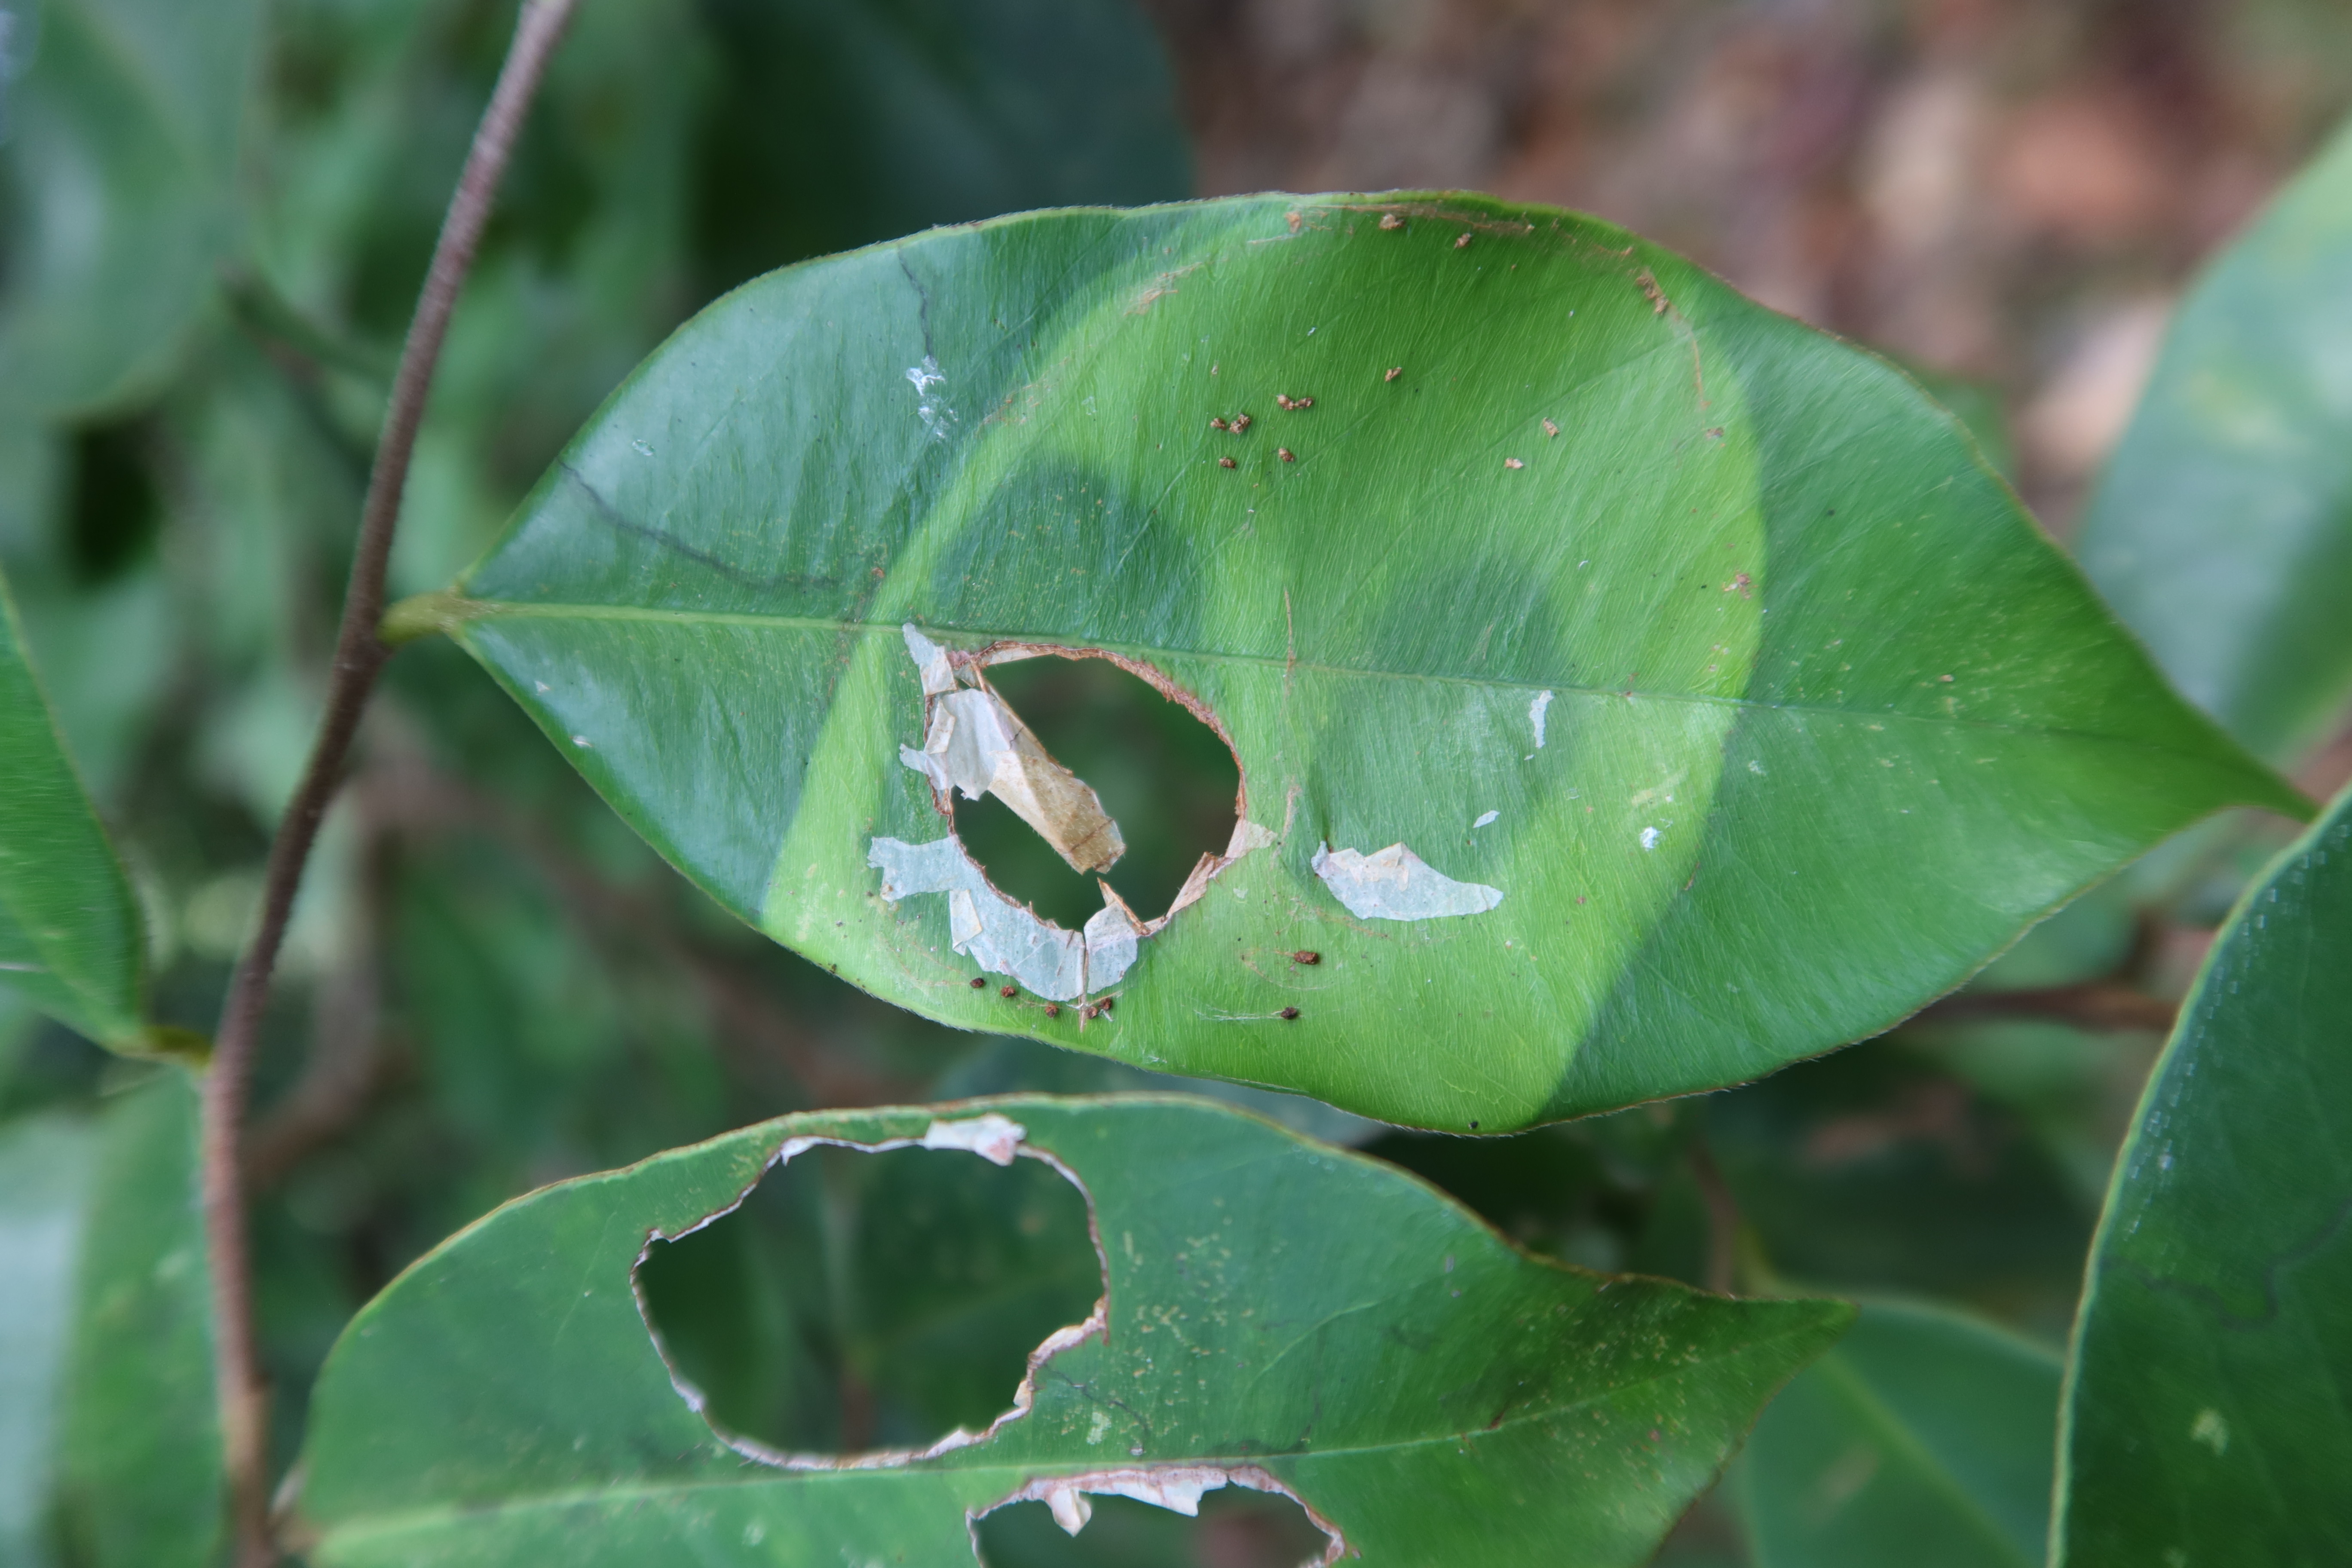
Label: Brown clumps